Manchester City F.C. ownership and finances

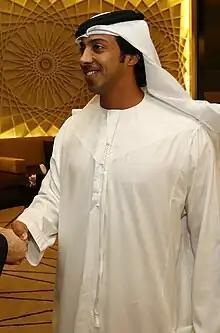
Sheikh Mansour, owner of Manchester City and the City Football Group.

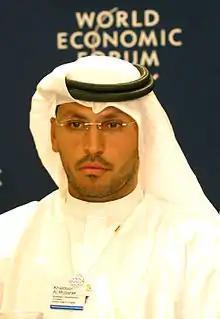
Current chairman on behalf of Sheikh Mansour since September 2008, Khaldoon Al Mubarak

In August 2008, it became increasingly likely that Thaksin would fail to retrieve his frozen assets from Thailand. His wife, Pojaman Shinawatra, was convicted of acquiring large tracts of land for grossly-underpriced values and sentenced to three years imprisonment on 31 July 2008, and following this news, Thaksin's own court dates approaching, and Pojaman's bail, a visit by the Shinawatra family to the 2008 Beijing Olympics led to them using the opportunity to leave the country for London, where they then applied for political asylum in the United Kingdom. This led to the Thai courts issuing an extradition request to the British Government, and the courts beginning to try them in absentia, effectively ending any hope of the money being released and making it more likely that Thaksin would come to breach Premier League rules on club ownership, which prevent owners convicted of corruption charges from retaining control of their club.